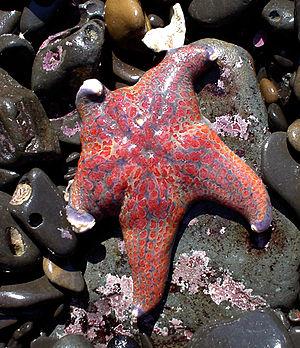
Dermasterias imbricata est une espèce d'étoile de mer de la famille des Asteropseidae.
Les Asteropseidae constituent une famille d'étoiles de mer au sein de l'ordre des Valvatida.
Le syndrome du dépérissement de l'étoile de mer est une maladie dont les étoiles de mer souffrent sporadiquement et qui entraîne une mortalité élevée parmi les étoiles atteintes. Cette maladie est peu comprise. En novembre 2013, au moins dix espèces d'étoiles de mer en avaient été victimes depuis juin, du Sud de la Californie au Nord de l'Alaska. En 2016, la dernière vague de cette épidémie est considérée comme la plus importante épidémie animale marine jamais observée.